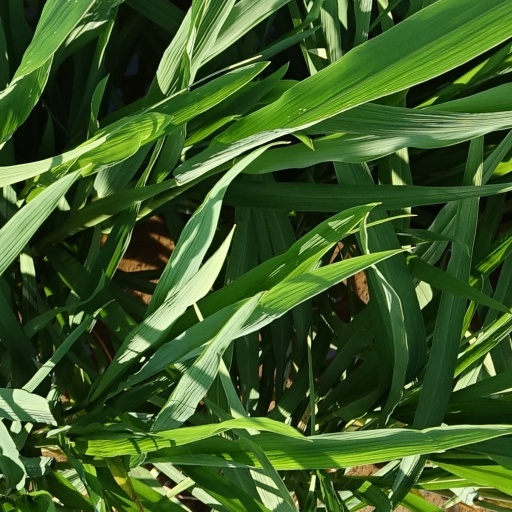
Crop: rice